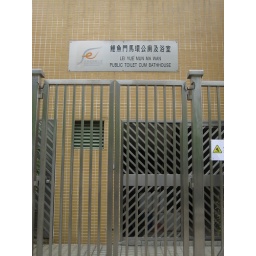
The sign on a public bathroom in kowloon